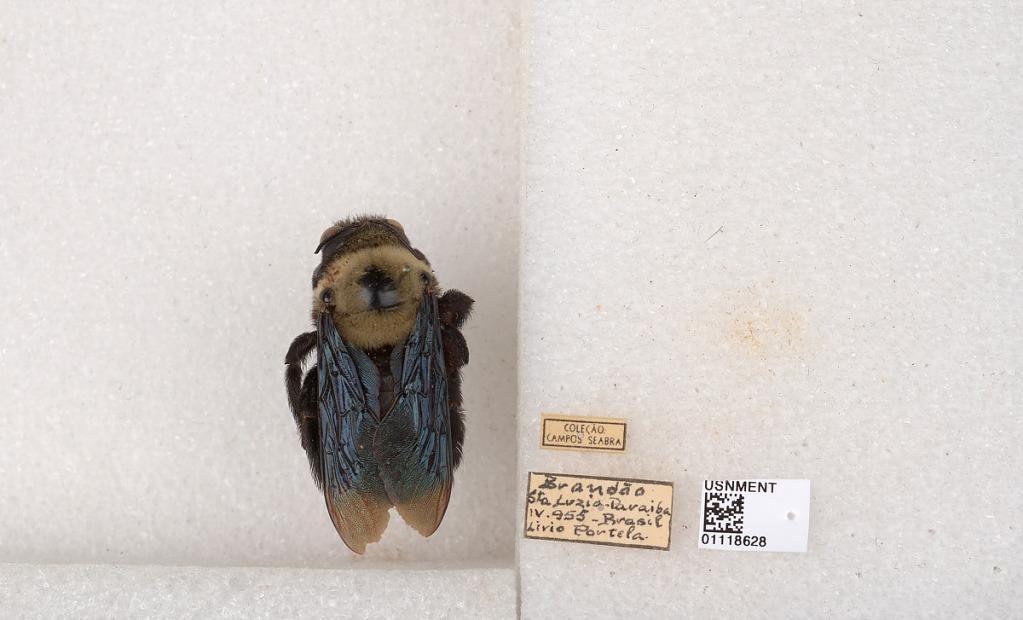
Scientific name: Xylocopa (Neoxylocopa) grisescens Lepeletier
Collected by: L. Portela
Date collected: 1955-4-1
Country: Brazil
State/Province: Paraiba
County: Caldas Brandao
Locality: Brandao Sta Luzia